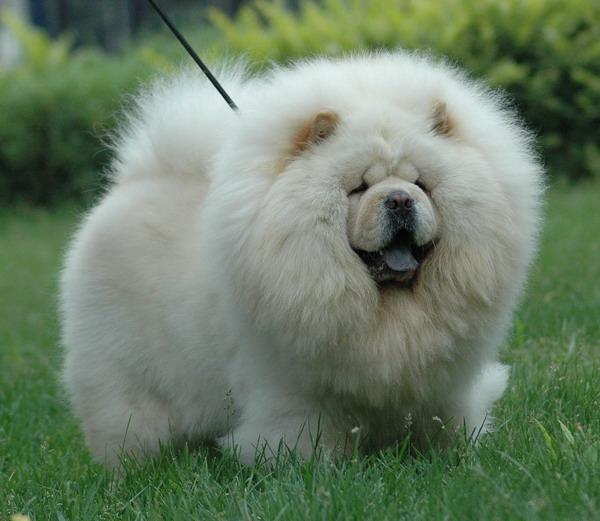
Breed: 205-n000030-Tibetan_mastiff